William Pitt Lynde

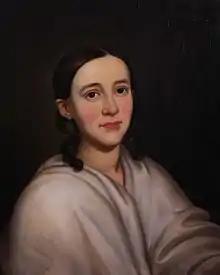
Portrait of Lynde's wife, Mary Blanchard Lynde, in Oct. 1847, by S.J. Robinson.

William Pitt Lynde was the second of four sons born to Tilly Lynde and his wife, Elizabeth ("" Warner). Tilly Lynde was a prosperous merchant in Sherburne, New York, and served several years in the New York State Senate and New York State Assembly. Tilly's brother, Charles W. Lynde, also prospered in business in Sherburne and served in the New York Senate.